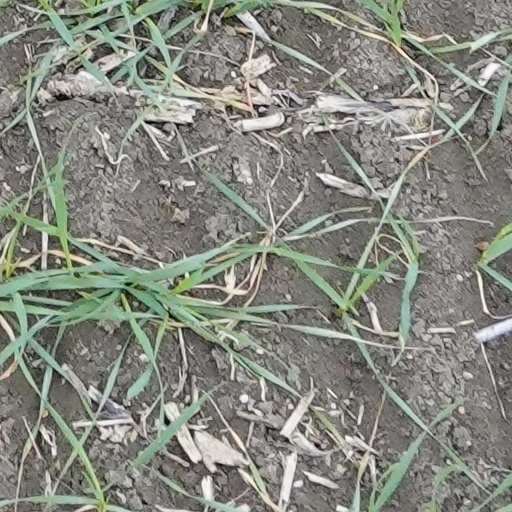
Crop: wheat